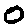
Label: 0